Palestinian women artists

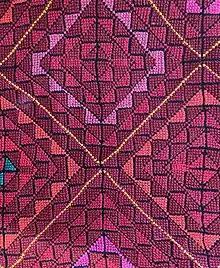
Tatreez embroidery from Beersheba Dress

The art of Palestinian women artists connects to their homeland. Whether it is the river, the sea or the desert, landscape is critical in the artists’ work. Women artists in refugee camps mostly used their artistic talents to create traditional tatreez embroidery with motifs of their hometown.